Nador Port

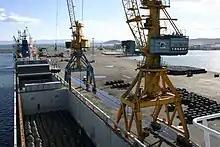
Loading steel wire coils at Terminal 2, Nador port

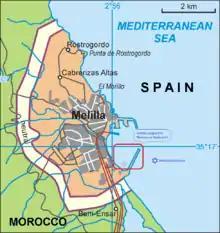
Map of Melilla showing Nador port

The port of Nador is a commercial port on the Mediterranean servicing the Rif area of Northern Morocco.